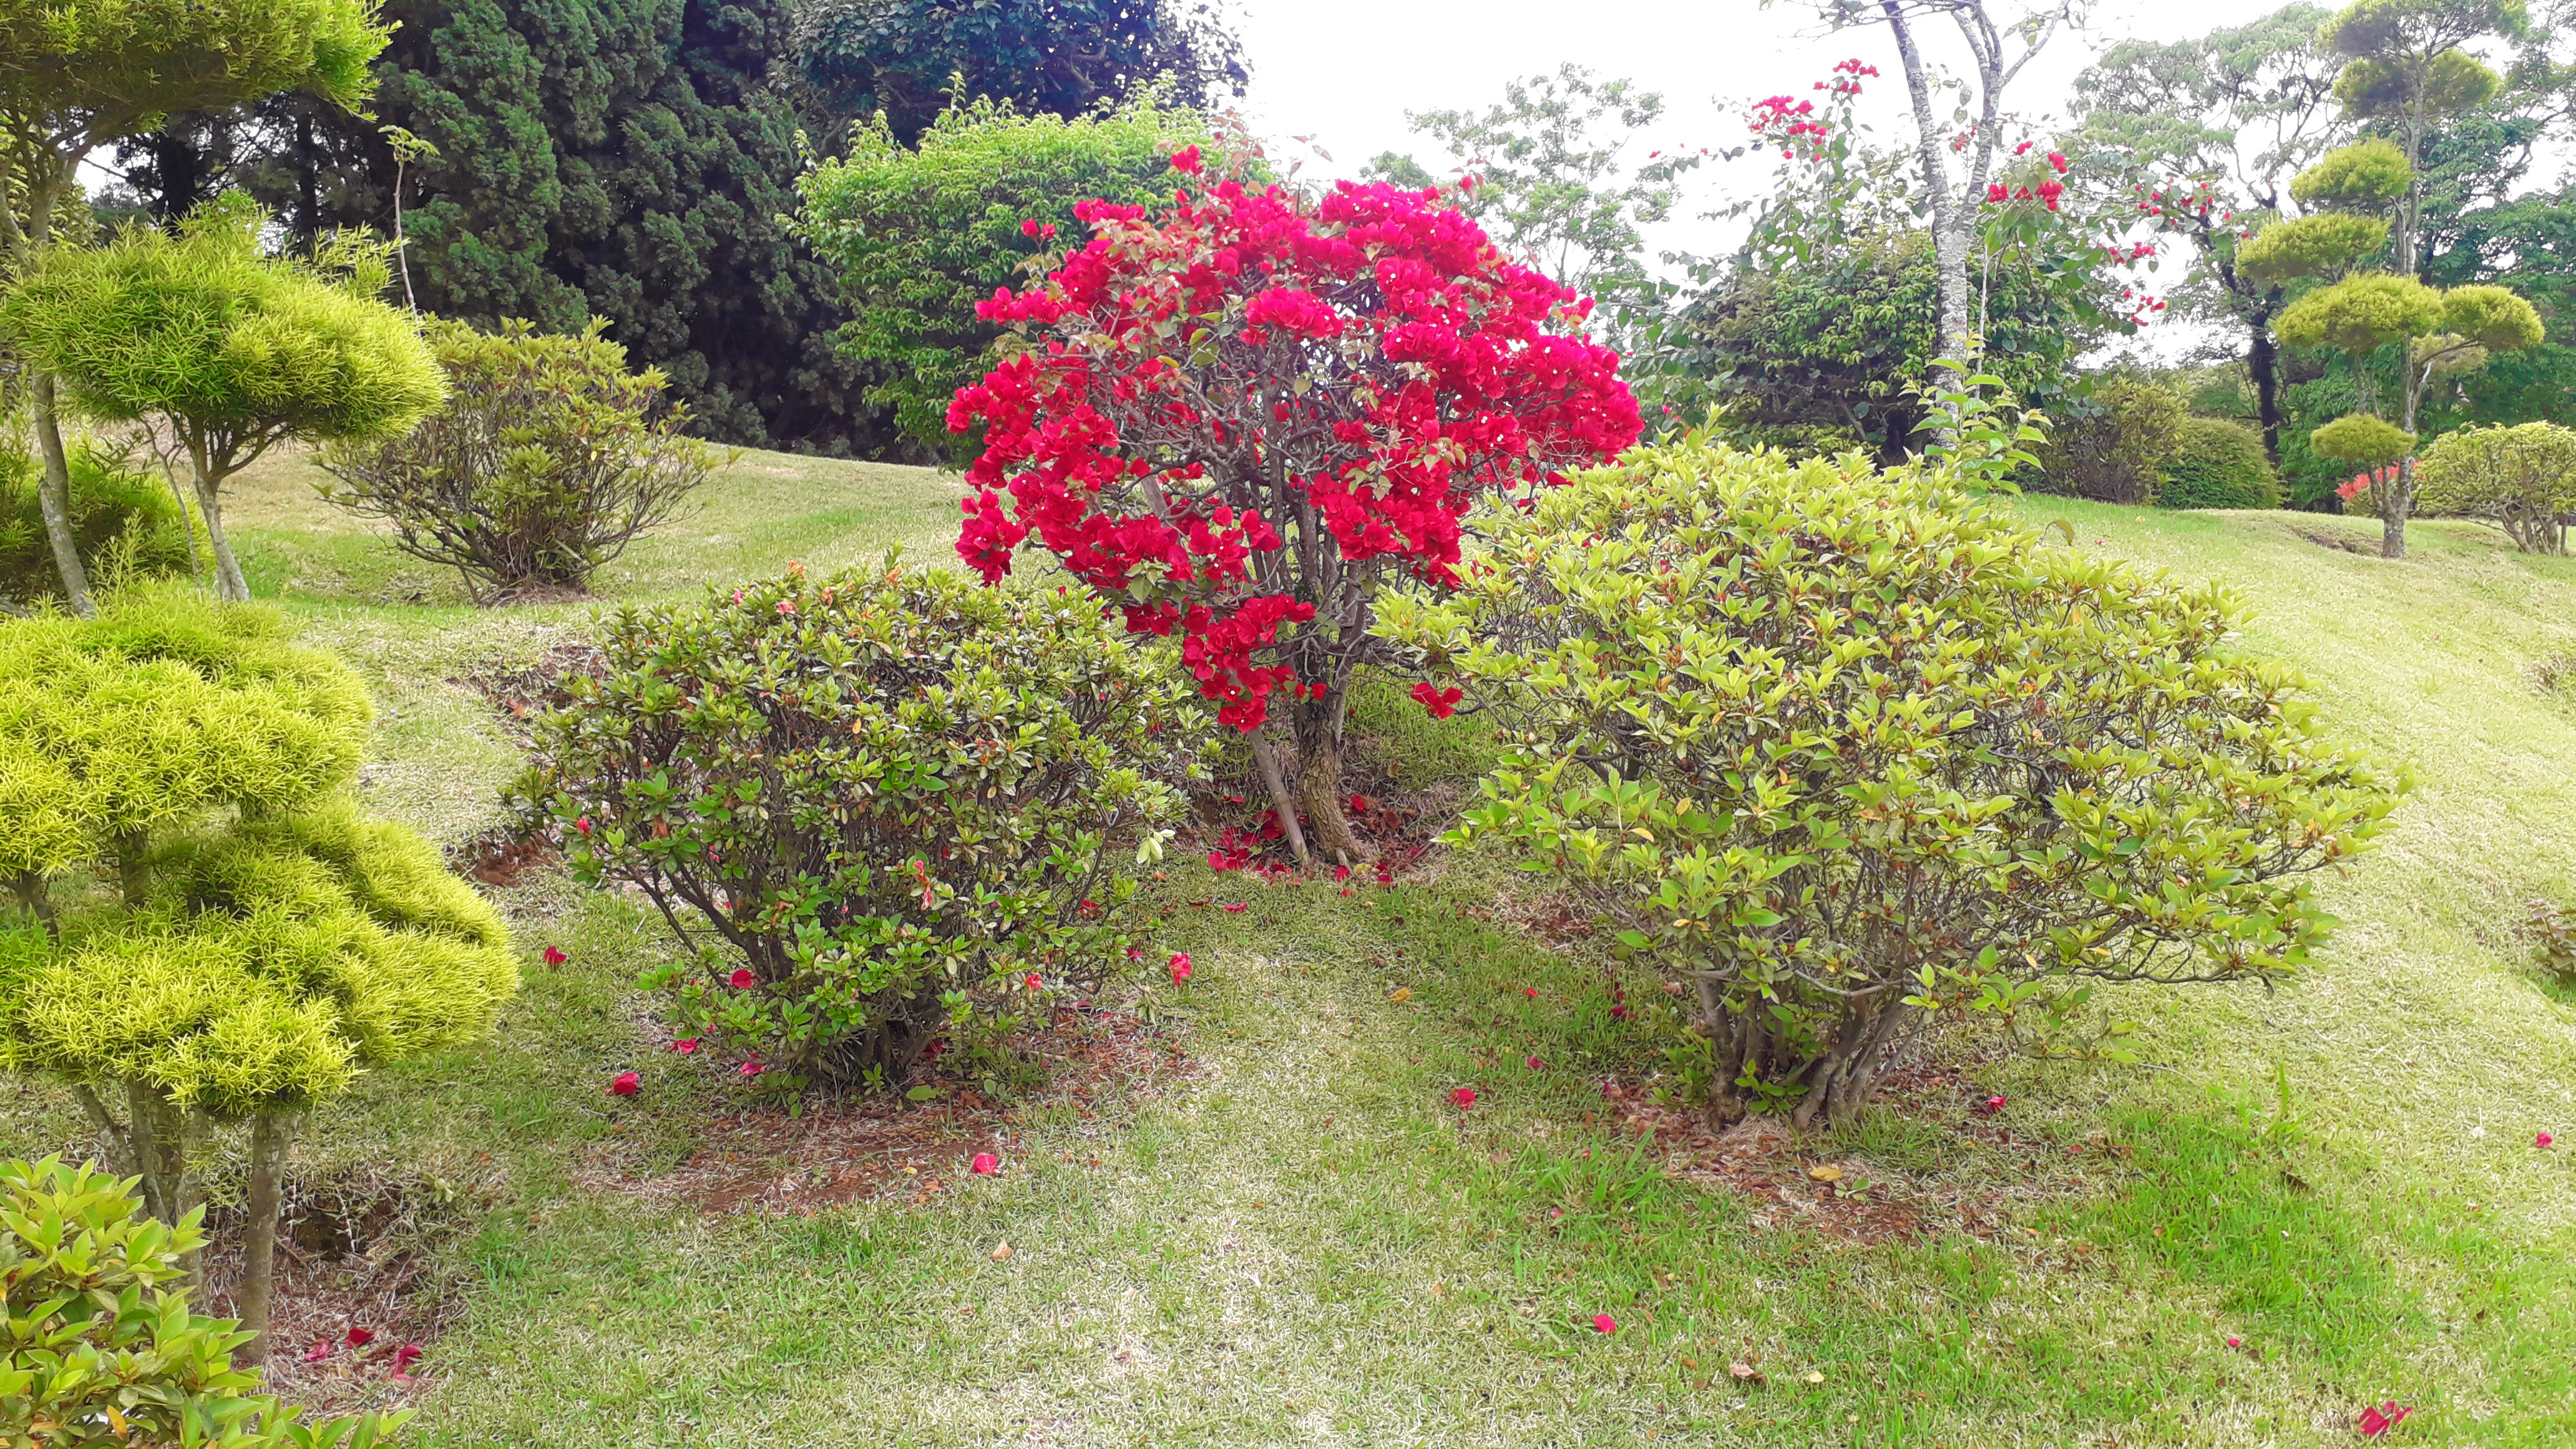
japanese, garden, plant, flower, plant community, sky, natural landscape, tree, petal, hedge, grass, groundcover, landscape, shrub, flowering plant, annual plant, magenta, rose family, subshrub, grassland, landscaping, rose, herbaceous plant, gardening, yard, shrubland, rose order, coquelicot, plantation, rhododendron, buddleia, perennial plant, park, impatiens